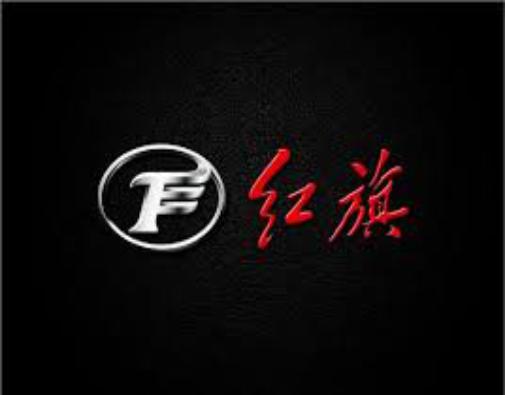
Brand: hongqi
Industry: Transportation